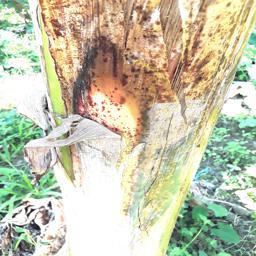
Label: PSEUDOSTEM WEEVIL